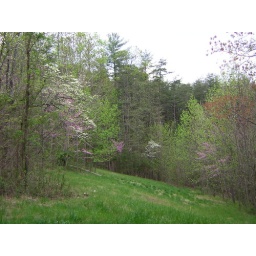
trees in bloom on the west side of the house